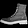
Label: Ankle boot